IndyGo

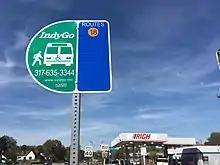
Standard bus stop sign for IndyGo's (now retired) Route 18 in 2017.

IndyGo operates 30 fixed routes with 2,850 stops; bus frequency varies on the population density along the route. While IndyGo provides bus service primarily in Indianapolis, certain IndyGo fixed routes extend south of the city into Johnson County.